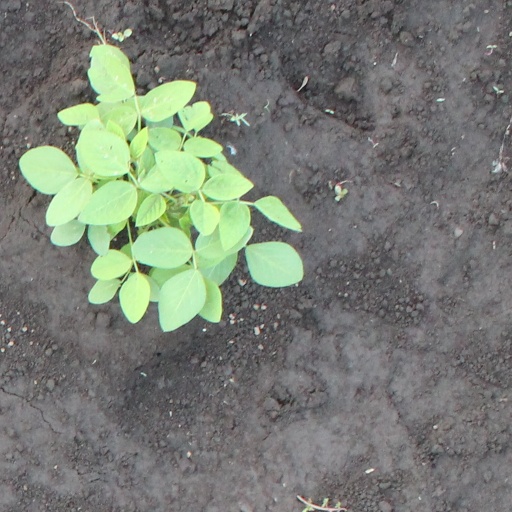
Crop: soybean